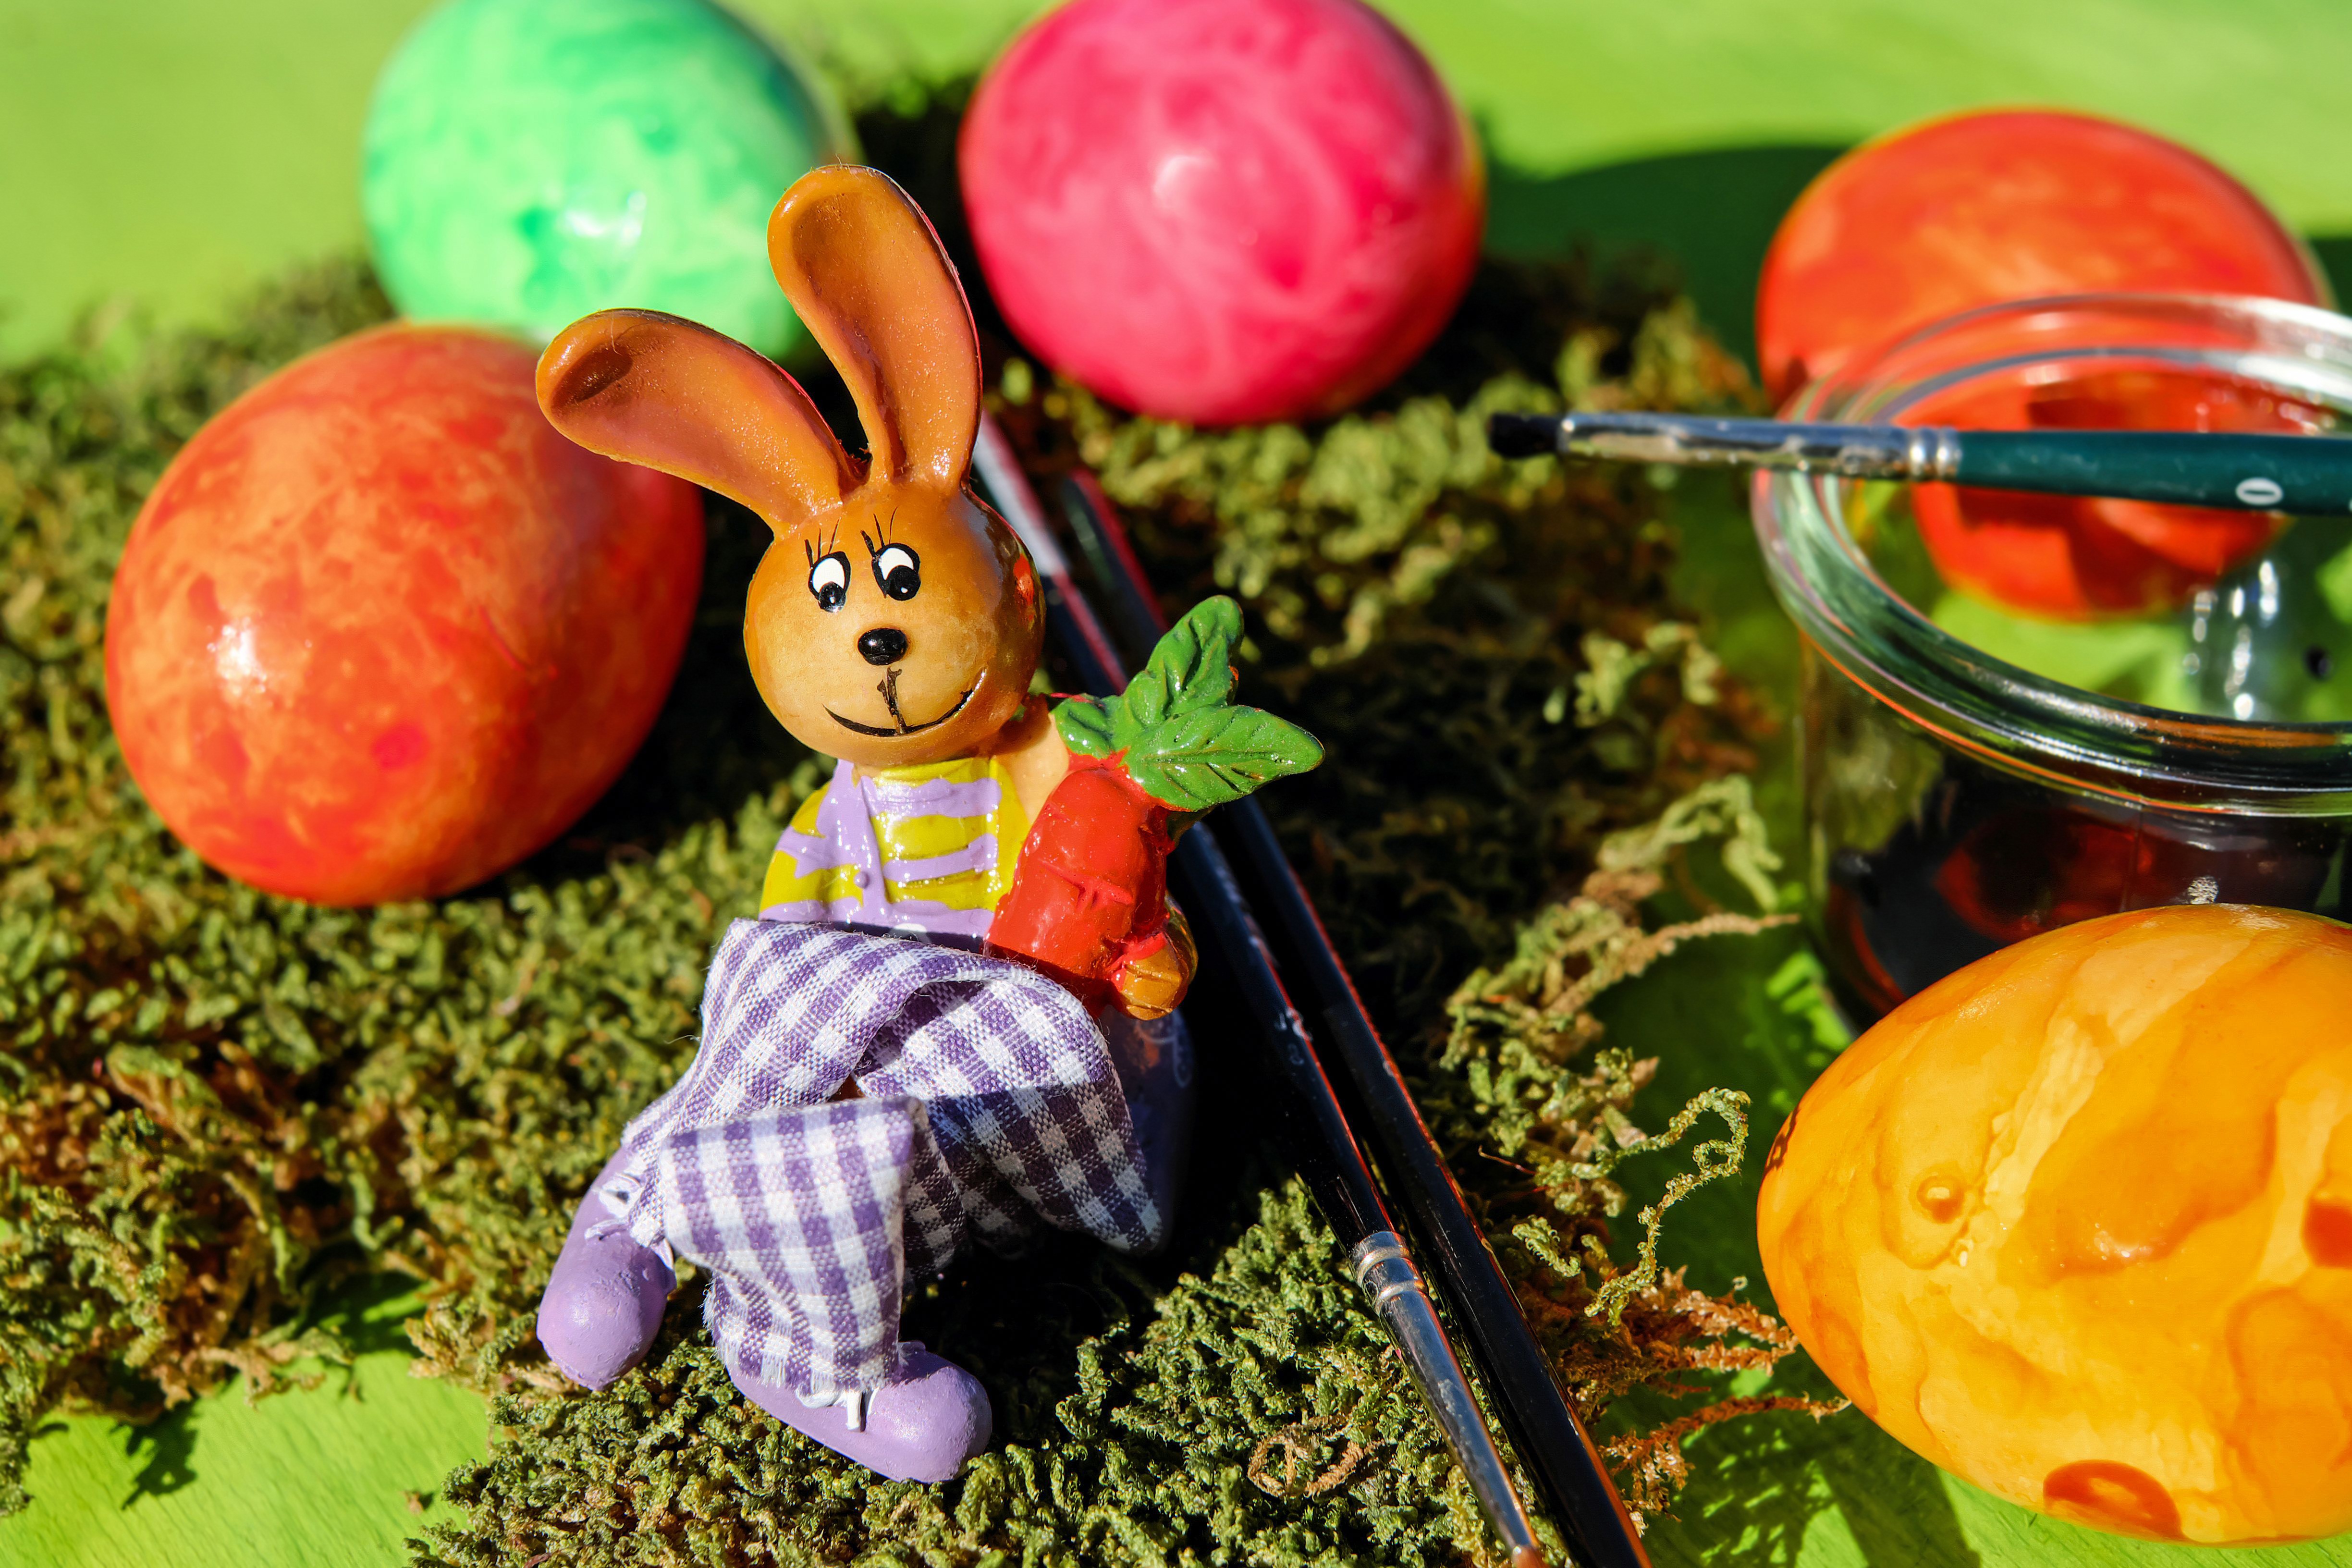
plant, fruit, sweet, flower, brush, moss, decoration, food, spring, produce, sitting, autumn, holiday, paint, colorful, hare, figure, easter, easter bunny, easter eggs, flowering plant, easter theme, land plant